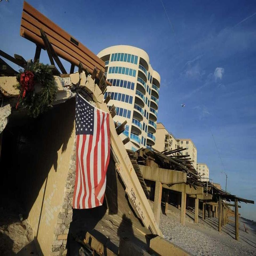
a flag flies from a destroyed section